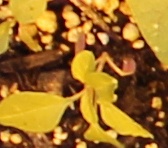
Label: Palmer Amaranth